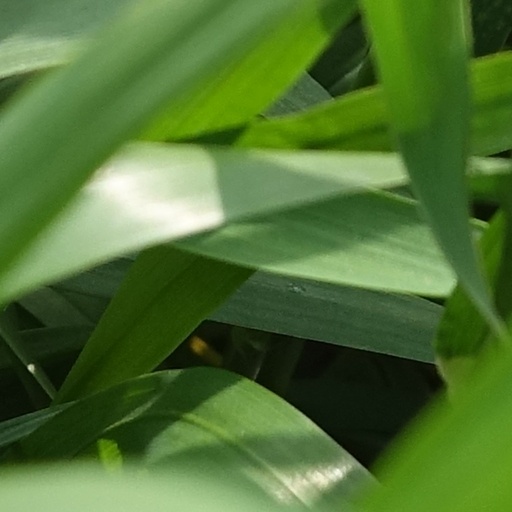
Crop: wheat